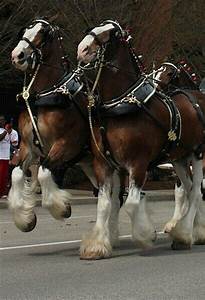
Label: horse